Ukrainian Sheriffs

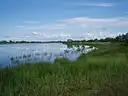
, a shallow delta lake on which the village is located

Until 2015, Ukraine had a single, nation-wide law-enforcement organization called the militsiya. The organization was founded during the Soviet era and was directly involved in Soviet political repressions throughout Ukraine. The system changed little following independence, and it continued to use Soviet-era procedures written in Moscow, with a reputation as the largest, most bureaucratic, and most corrupt police force in Europe. Bribes were required to gain employment or promotion and for many police interactions, and theft of property from crime scenes was common. The militsiya generally did not involve itself with outlying villages.